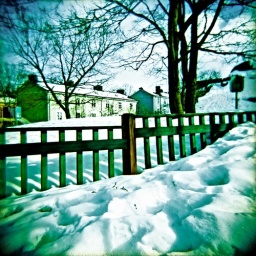
A little district of wooden houses in Helsinki. Captured by Holga.